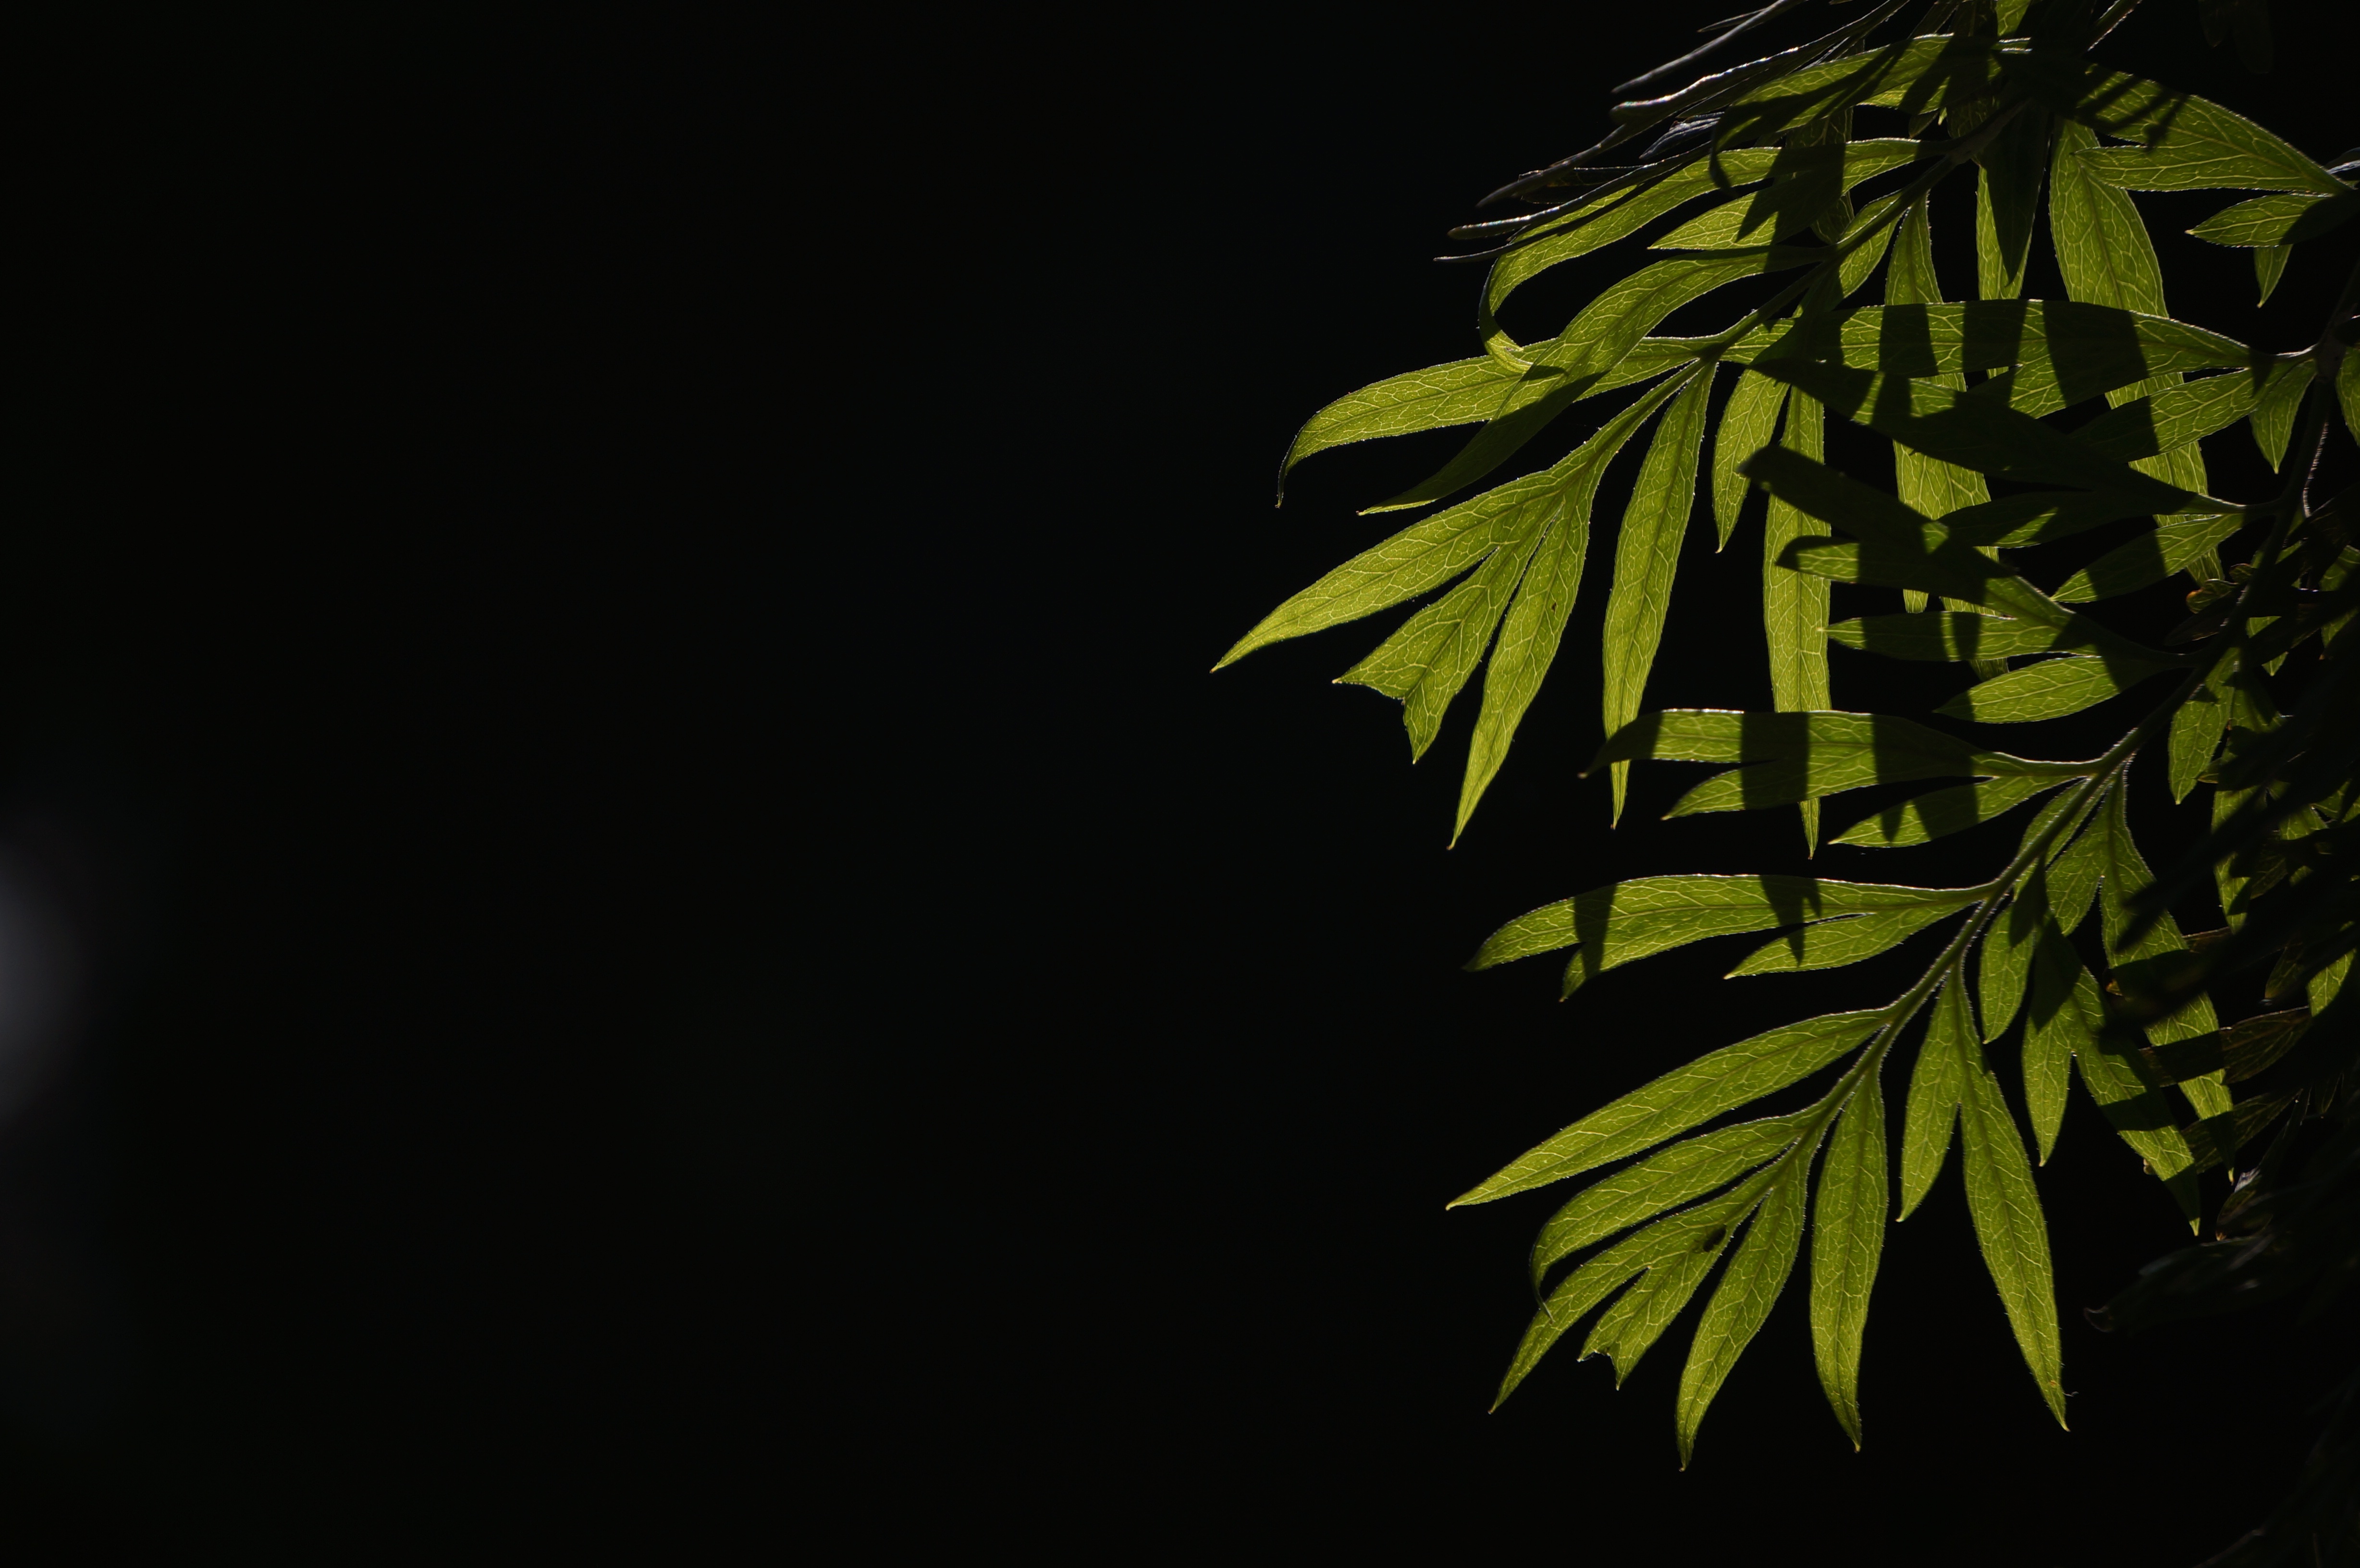
tree, branch, light, black and white, plant, sunlight, leaf, flower, green, darkness, black, yellow, flowering plant, monochrome photography, woody plant, computer wallpaper, land plant, arecales